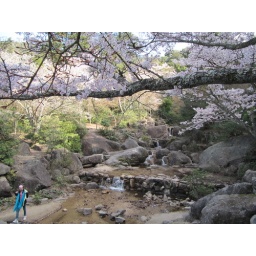
The girls had a blast climbing on the rocks in this river...